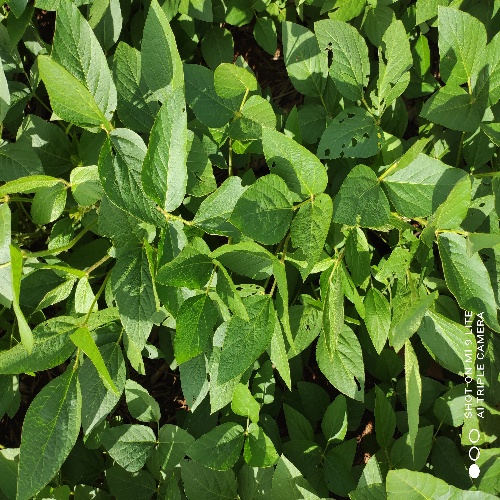
Label: Caterpillar